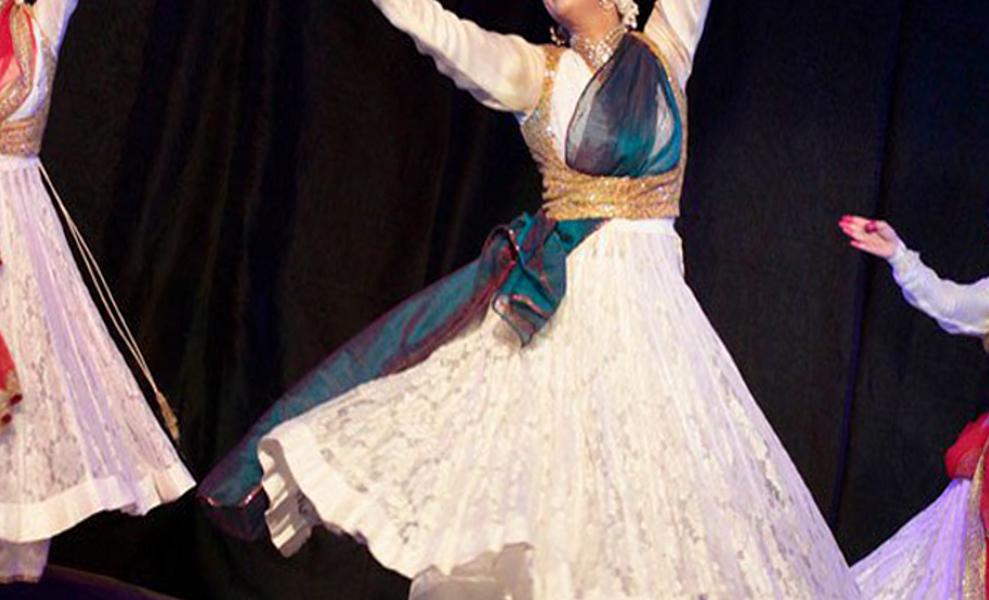
Dance form: kathak